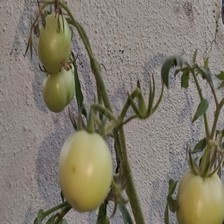
Label: tomato